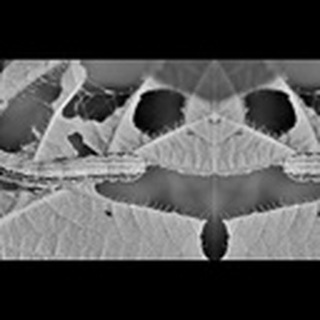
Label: cotton_army_worm